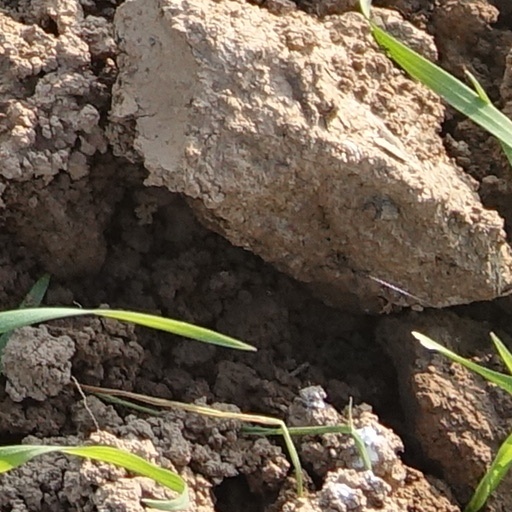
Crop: wheat